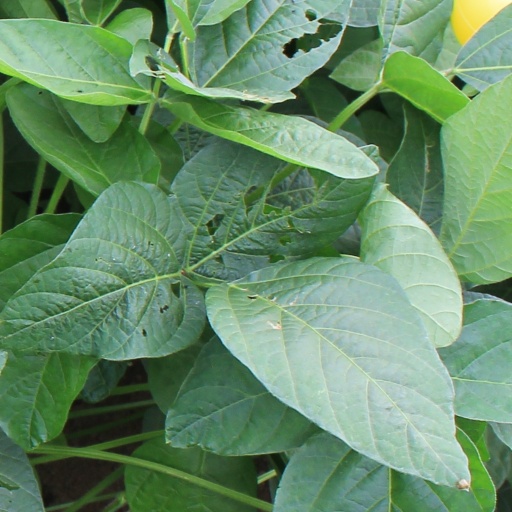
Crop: soybean